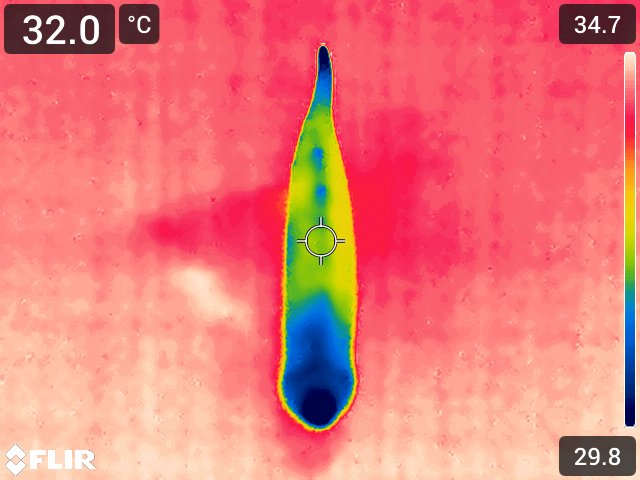
Maturity: over_matured